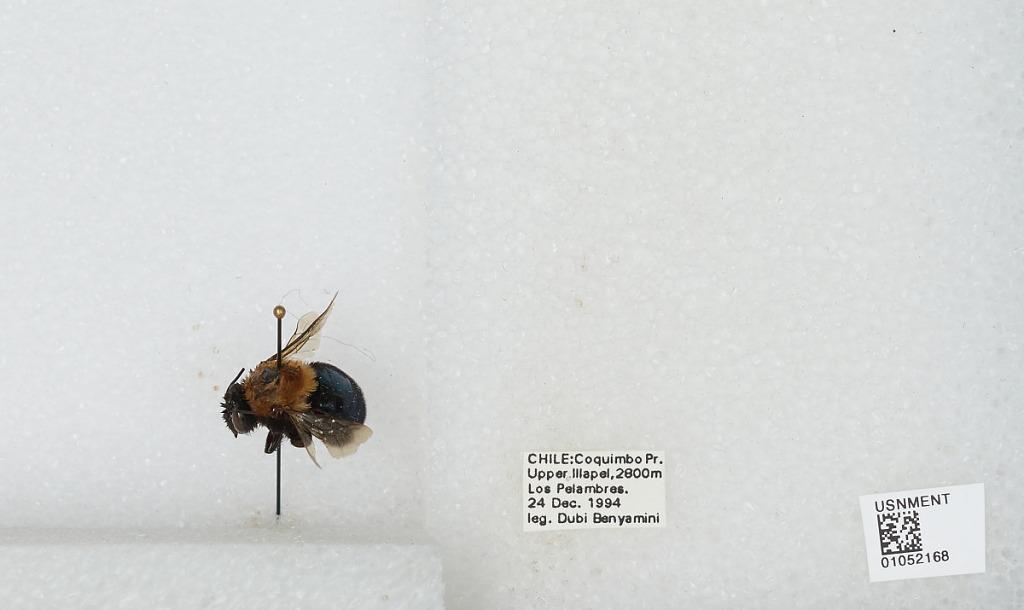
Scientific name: Bombus sp.
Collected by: D. Benyamini
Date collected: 1994-12-24
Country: Chile
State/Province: Coquimbo
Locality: Los Pelambres, Upper Illapel